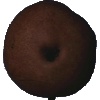
Label: Pear Kaiser 1